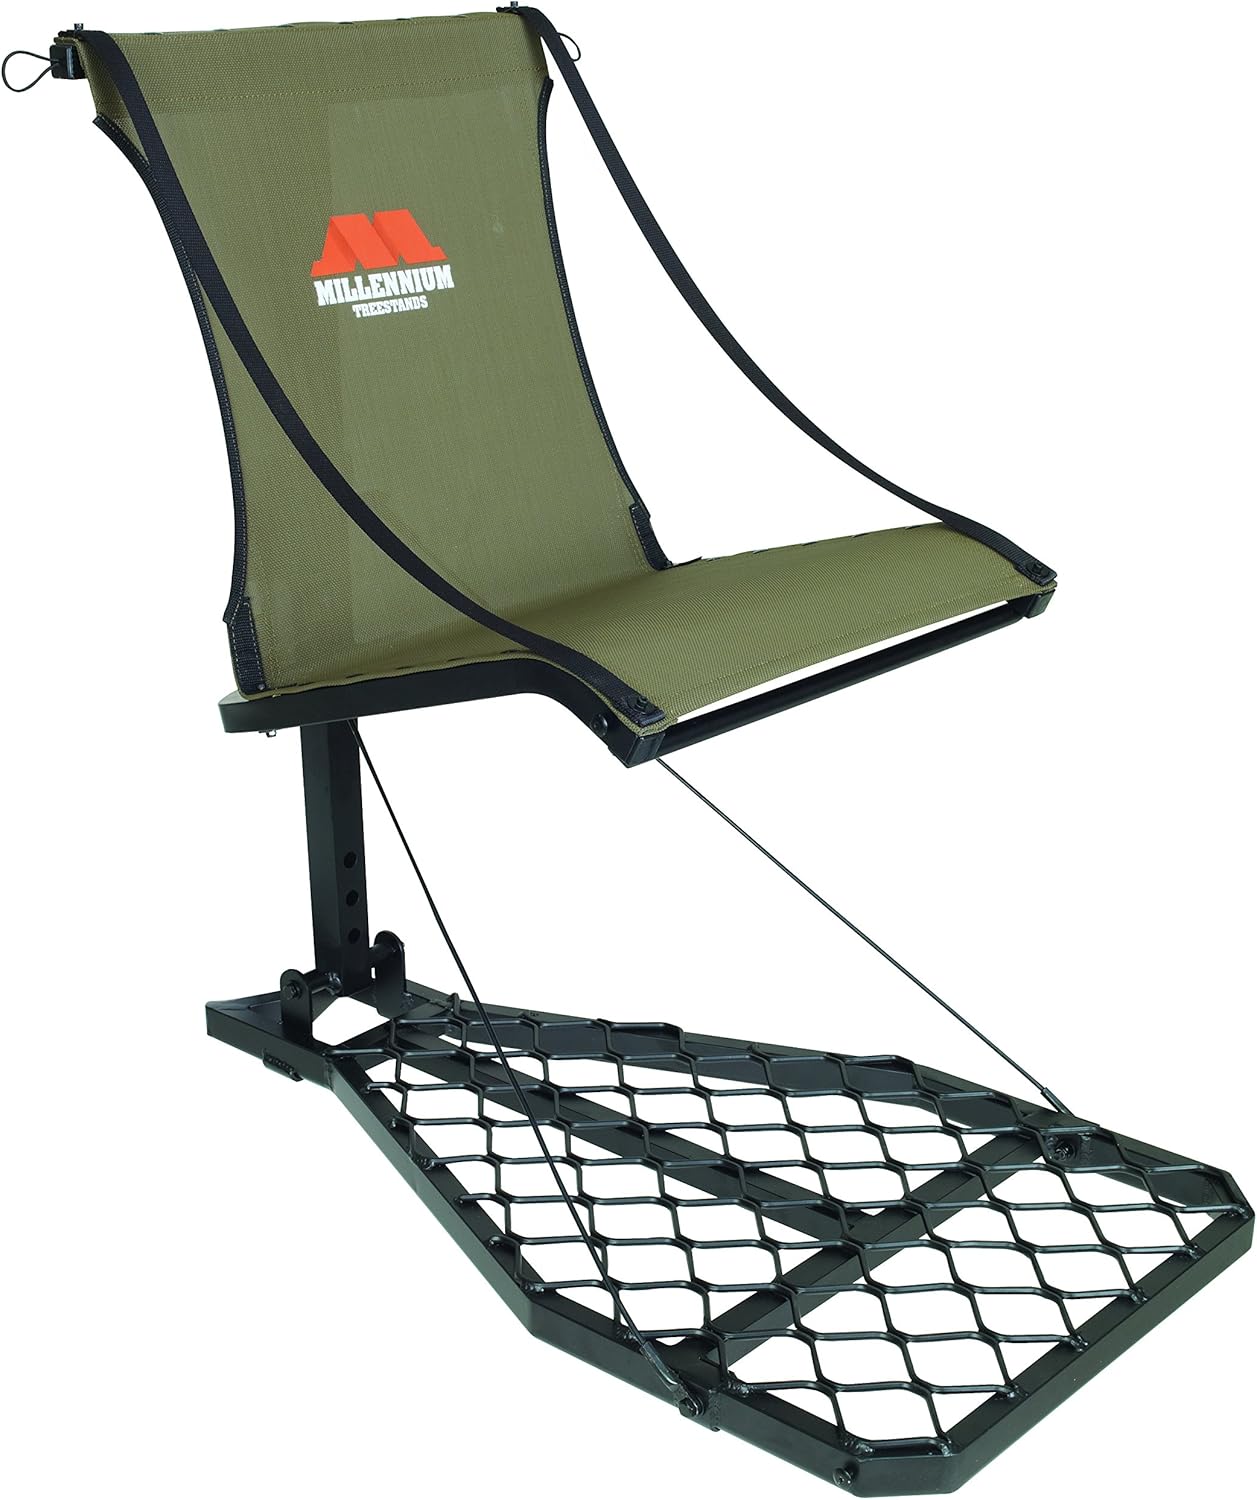
Millennium Treestands M100U Ultralite Tree Stand
Category: Sports & Outdoors
The M100 is one of the classic and most popular trees stand designs ever made; the M100U combines those design features with an aluminum-frame construction, giving it a weight of only 12.5 pounds, 20 percent lighter than the original M100. The M100U has the patented ComfortMAX seat with a back and side straps, providing the hunter a comfortable, stable seat that won’t collect water. While the seat folds up for bowhunters who want a stand-up shot, the M100U can be mounted with the M101 optional shooting rail for gun or crossbow hunters. And when it’s time to switch to a new stand site, the M100U folds flat and is easily carried with the included backpack straps. This is a stand that does it all, for bow or gun hunters, season after season. CamLock Chain Receiver included.
Features: LIGHTWEIGHT MOBILITY: The M100U is 20% lighter than the original M100. It is also designed to easily fold flat for backpacking and includes the backpack straps. | SAFELINK: Millennium is committed to hunter safety, which is why we designed SafeLink, a 35-foot rope with a Prusik knot and carabiner. Designed to aid in safely ascending and descending from hang-on and ladder stands. | LARGE PLATFORM: Having the room necessary to position yourself properly for that shot is important. So, we made sure the seat folds up out of the way for standing shots. Whether you're hunting with a rifle or bow, you’ll have plenty of space. | SMART CONSTRUCTION: The M100U is built from rugged aluminum and features a durable powder coat finish. It’s designed for easy and quiet setup and the full body harness meets or exceeds industry standards recognized by TMA. | MEASUREMENTS: Built to hold up to 300-pounds. The platform measures 20-inches wide and 38-inches deep. Seat size is 22-inches wide and 16-inches deep. The seat height is 17-inches above the platform. Weighs 13.5-pounds.